Wiesbaden City Palace

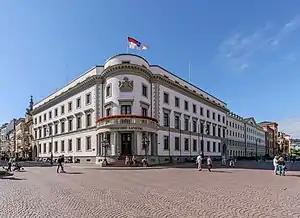
Wiesbaden City Palace

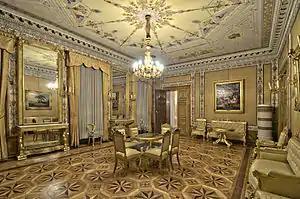
Yellow salon

Wiesbaden City Palace ( or "Wiesbadener Stadtschloss") is a neo-classical building in the center of Wiesbaden, Germany. It was completed in 1841 as the principal city residence of the Dukes of Nassau. The palace has several wings, 145 rooms, and is architecturally integrated with a group of ancillary buildings constructed both before and after it was built. With ornate towers, gables and a slate roof laid in herringbone patterns, the three-story complex lends charm and its name to the central square of Wiesbaden: Palace Square.